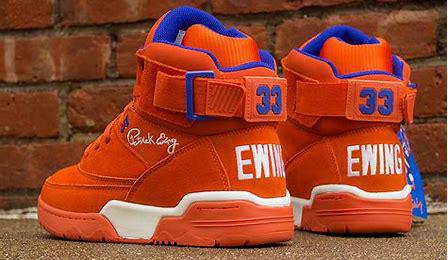
Brand: Ewing
Model: 33 Hi